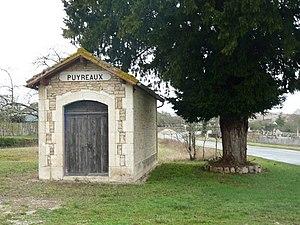
ancienne gare à Puyréaux (16), France
Puyréaux est une commune du Sud-Ouest de la France, située dans le département de la Charente.